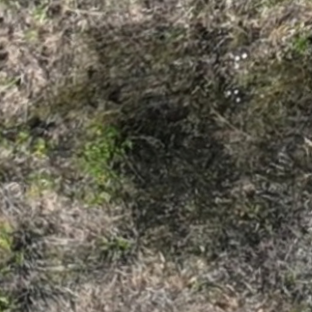
Month: july